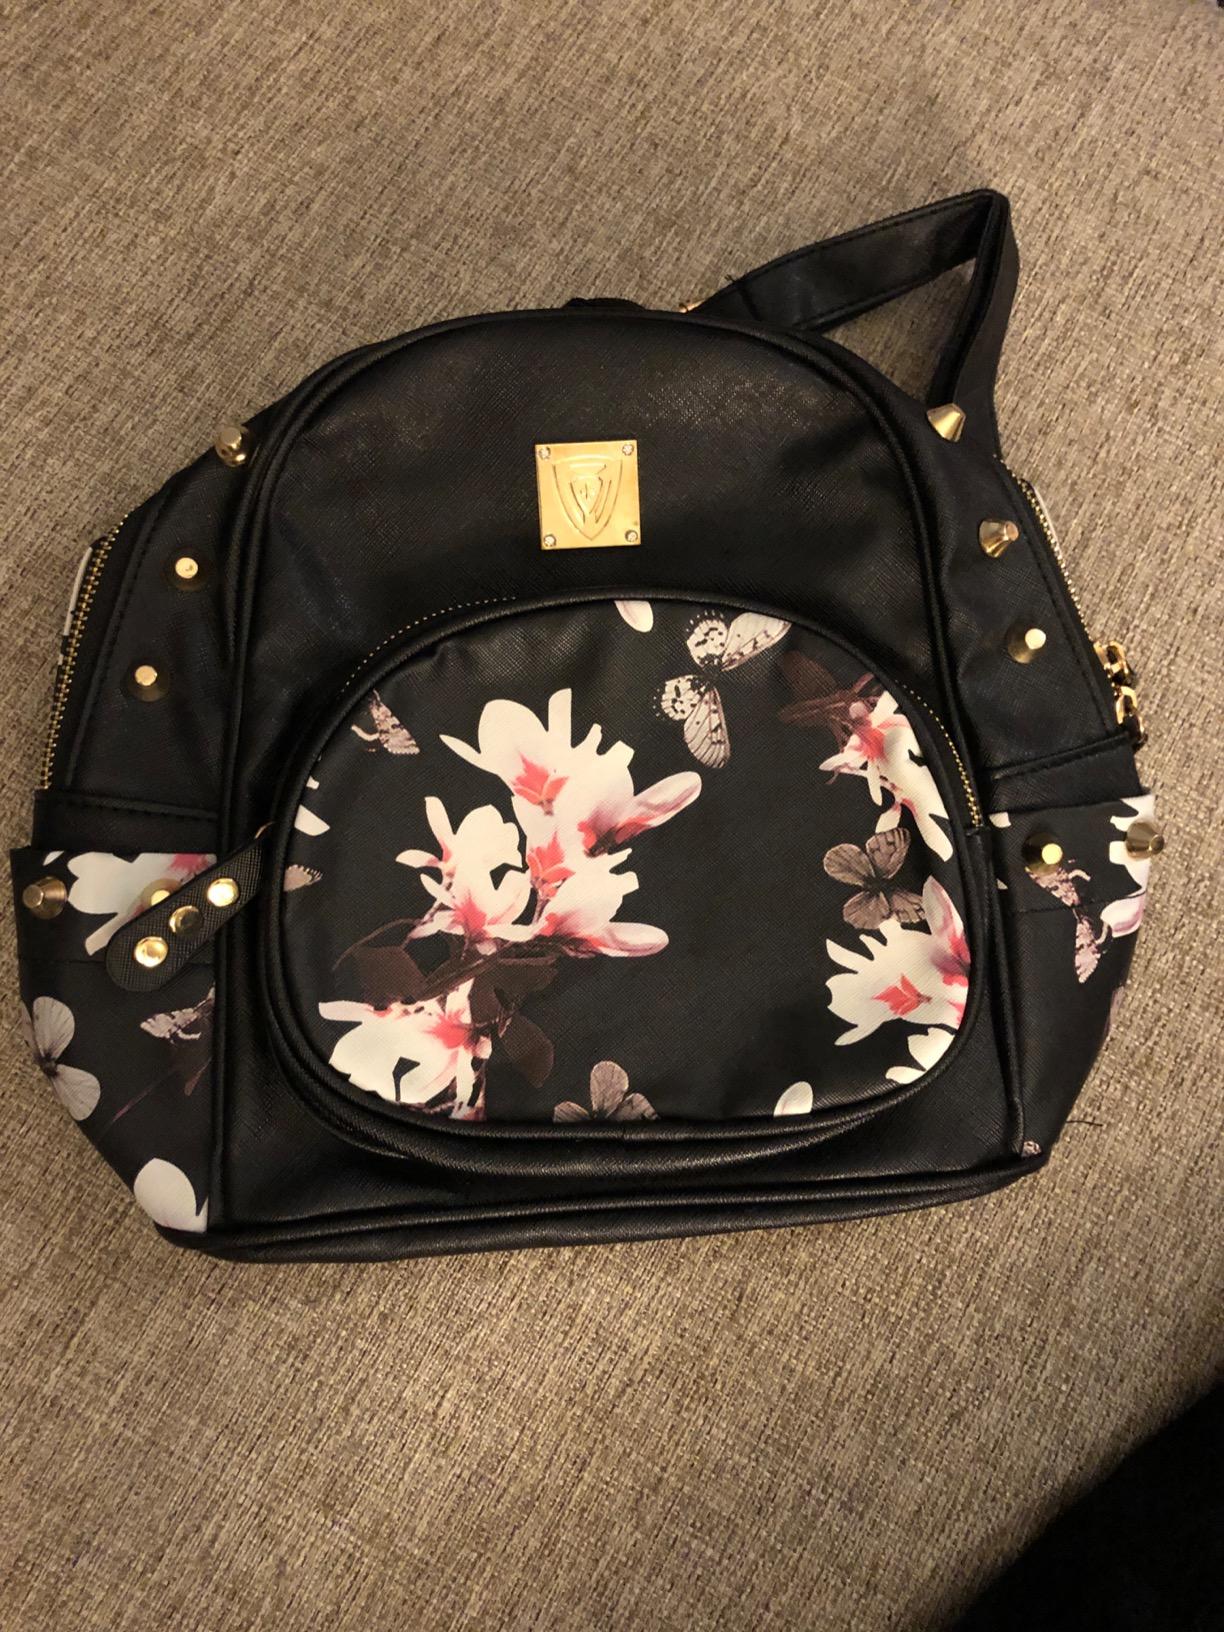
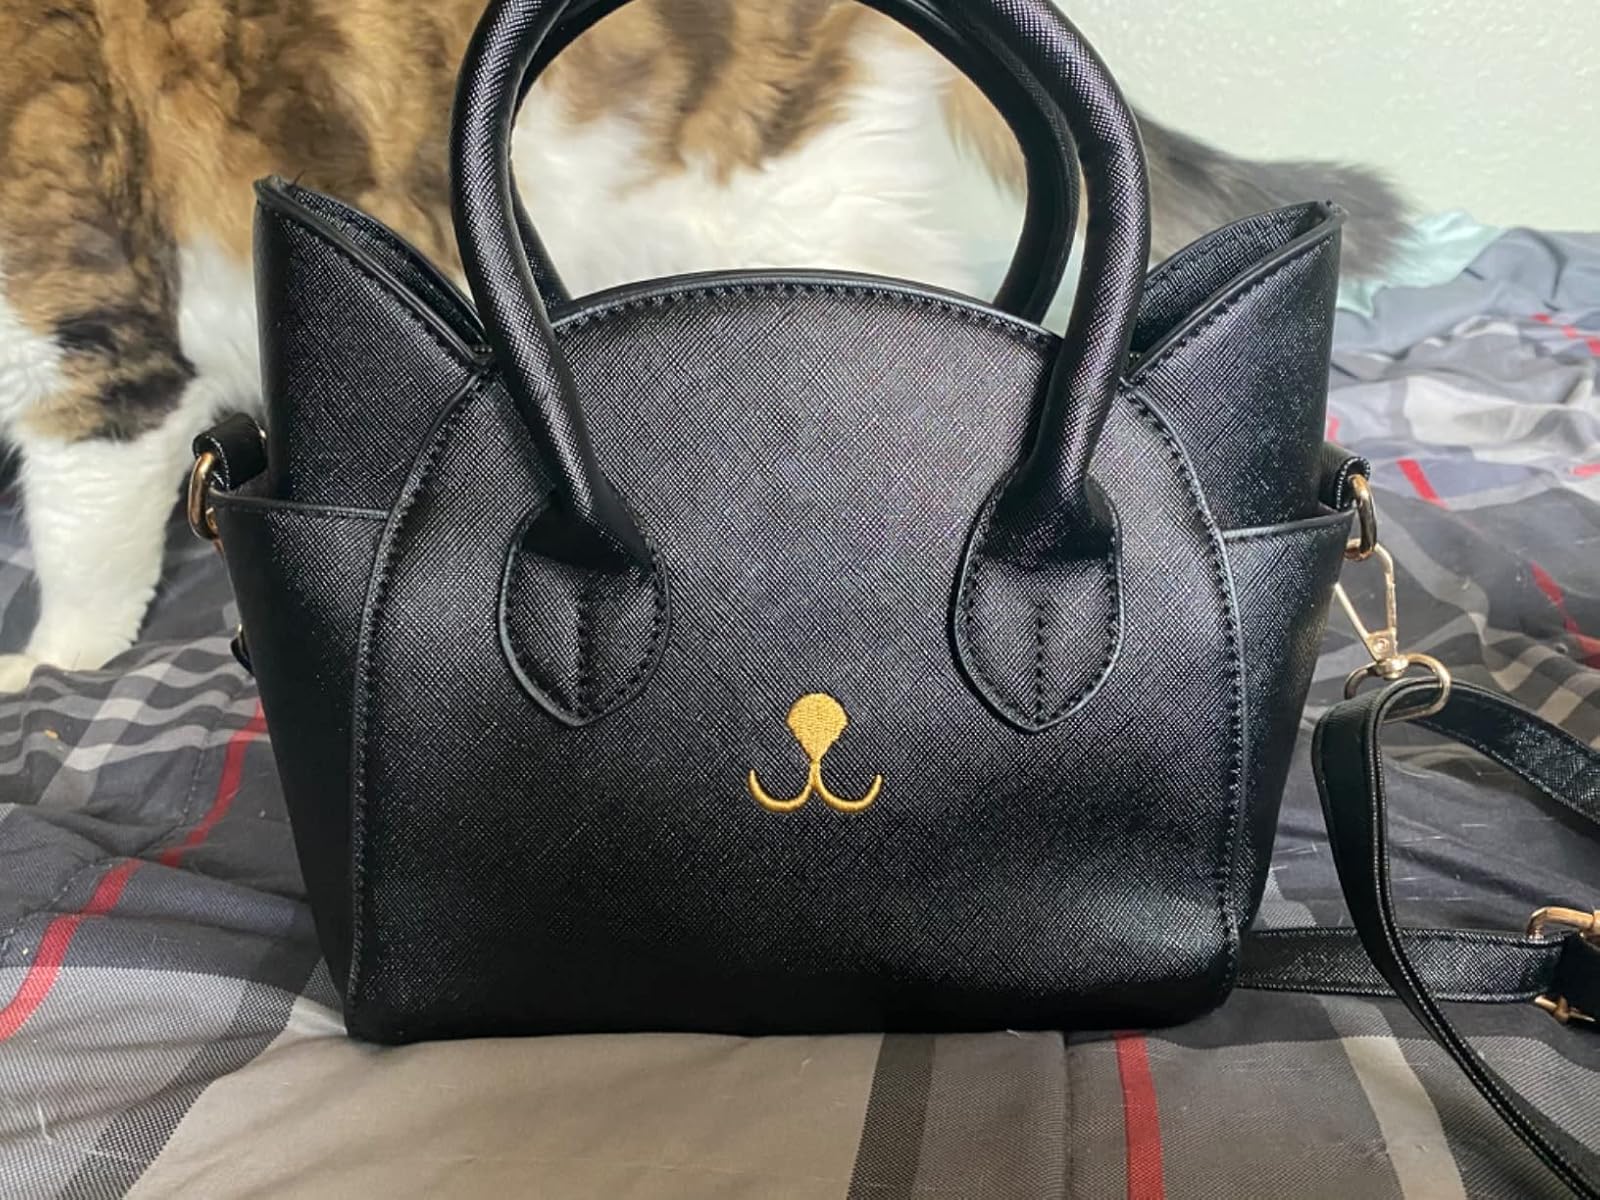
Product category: accessories_handbag
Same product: no